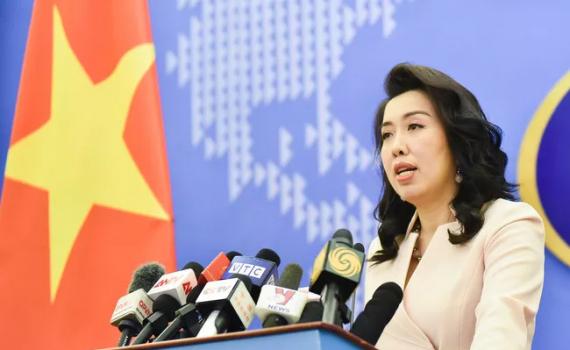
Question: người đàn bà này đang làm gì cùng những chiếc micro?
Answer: người đàn bà này đang phát biểu